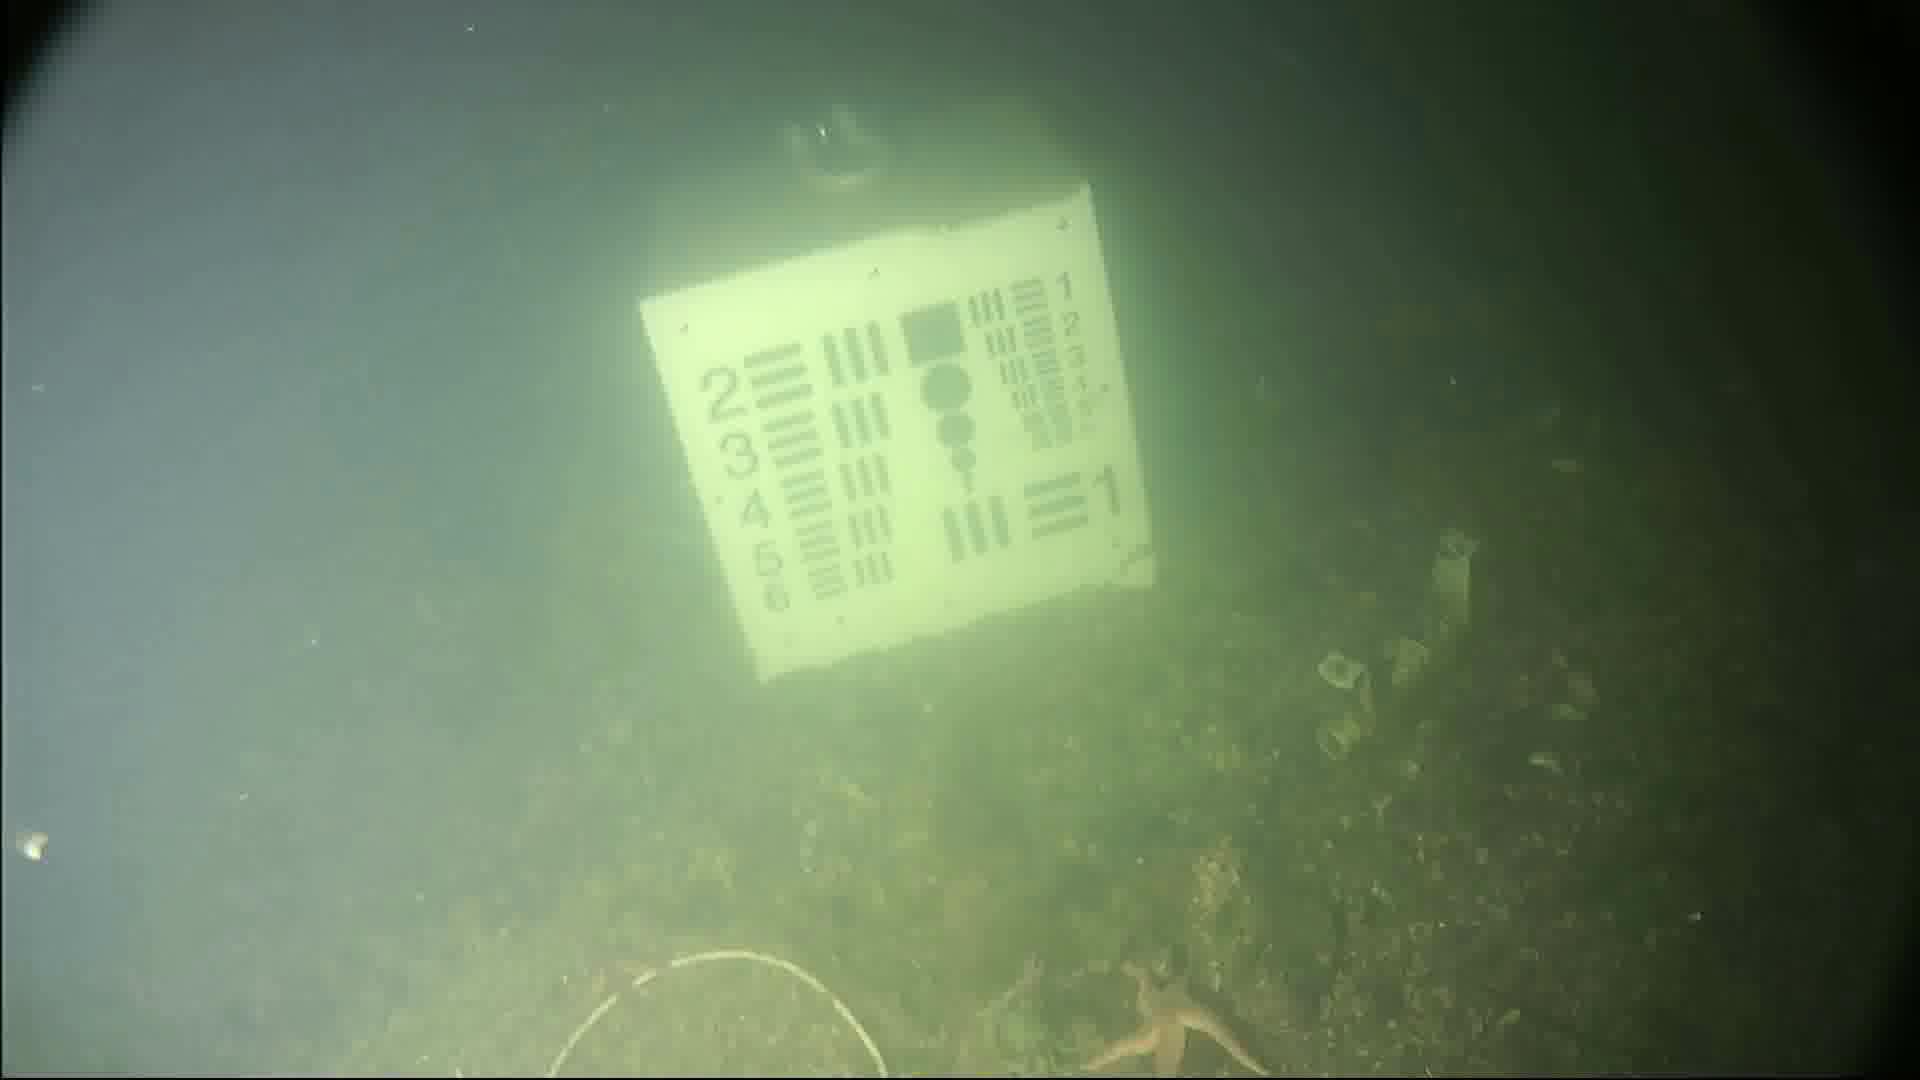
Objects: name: starfish
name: crab